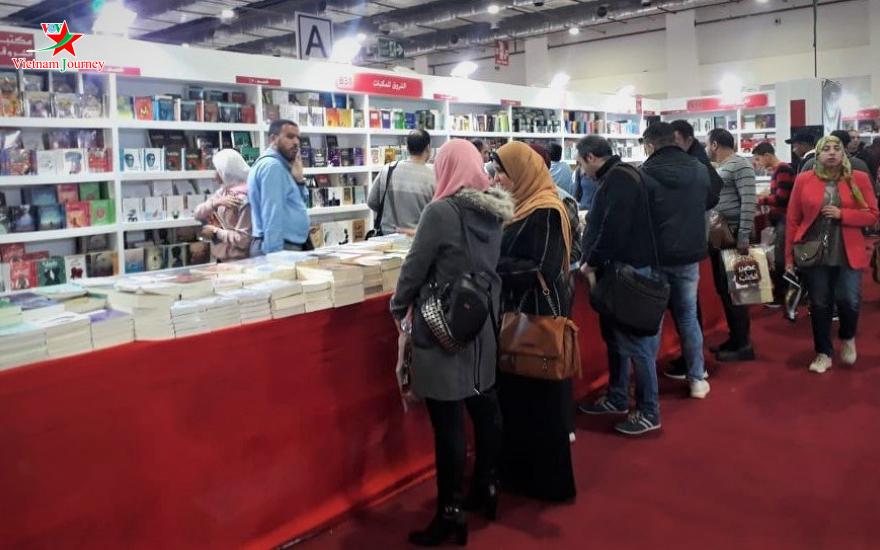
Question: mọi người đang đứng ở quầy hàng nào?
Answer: mọi người đang đứng ở quầy a